Sonic Shuffle

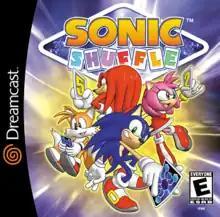
North American box art

is a "Sonic the Hedgehog"-themed party game developed and published by Sega for the Dreamcast in 2000. The game plays like a board game much in the same vein as Nintendo's "Mario Party" series, with up to four players moving their characters across a game board filled with a variety of spaces which can trigger different events. Some spaces will launch minigames that pit the players against each other in short competitive events.